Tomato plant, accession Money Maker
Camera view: bottom (45 deg); turntable rotation: 270 degrees
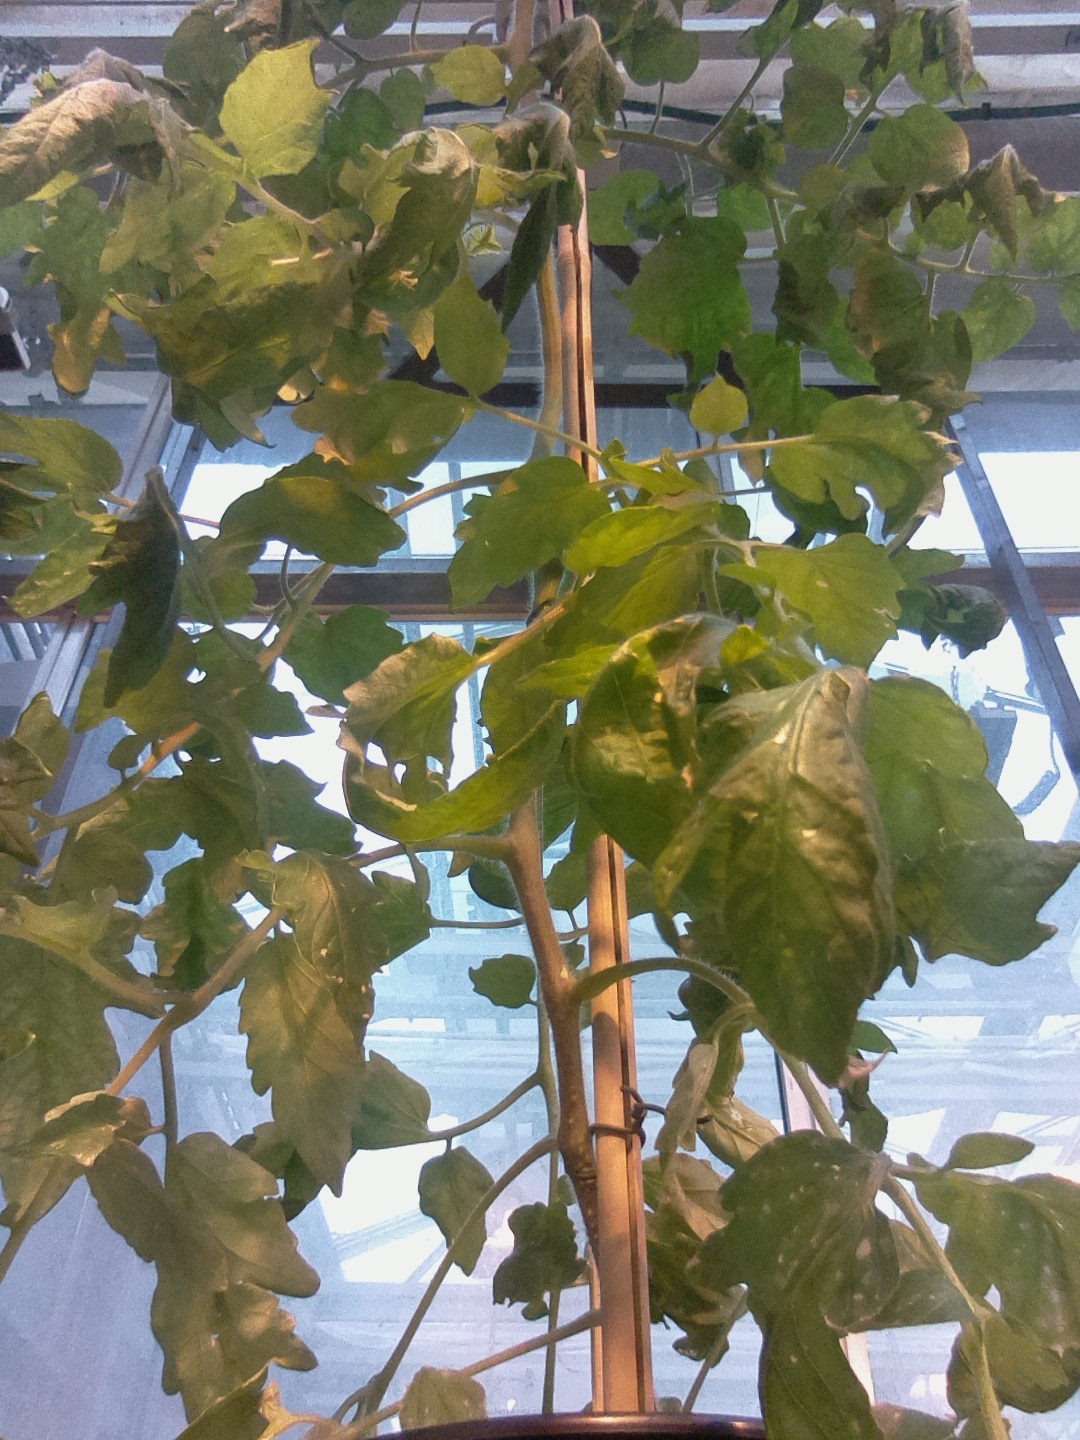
BBCH growth stage 70: Fruits at the main stem or branches visibles